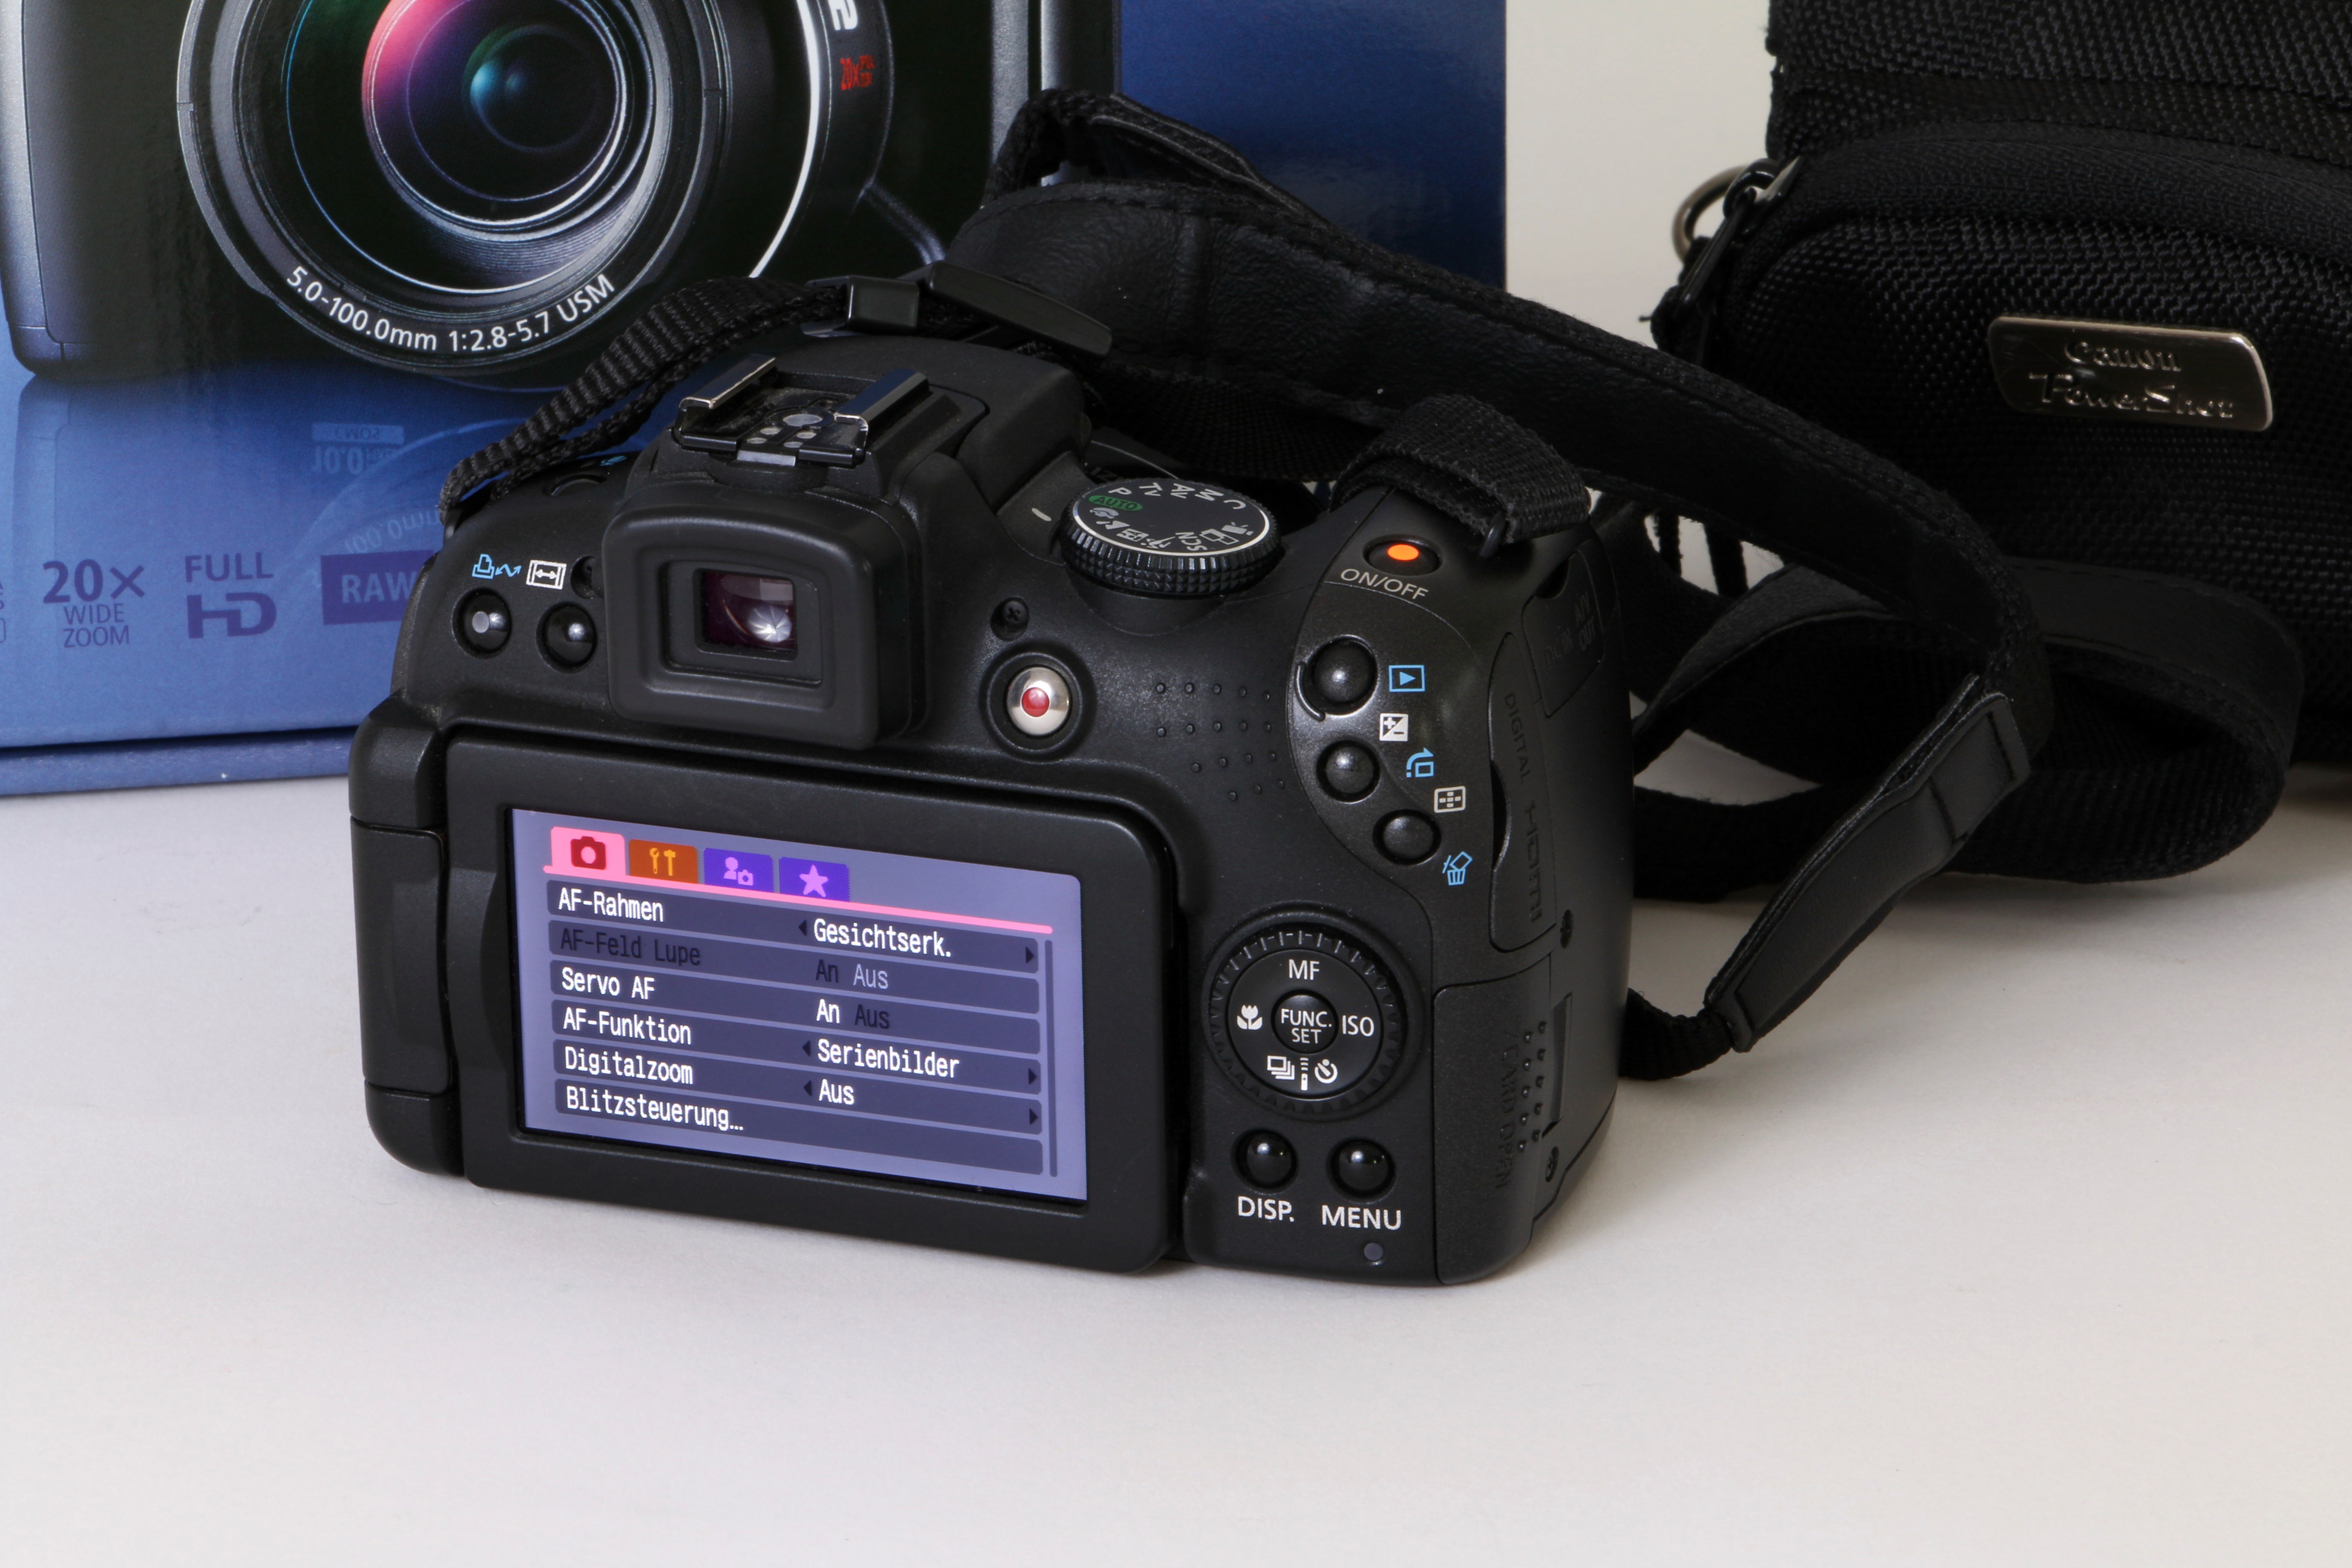
camera, canon, product, reflex camera, digital camera, camera lens, powershot, sx1 is, digital slr, single lens reflex camera, cameras optics